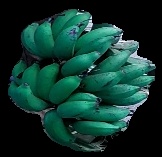
Variety: rasbale
Grade: grade3